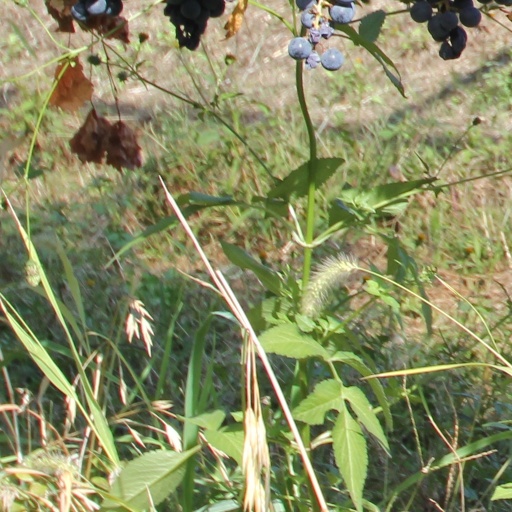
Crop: grape